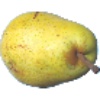
Label: Pear Monster 1